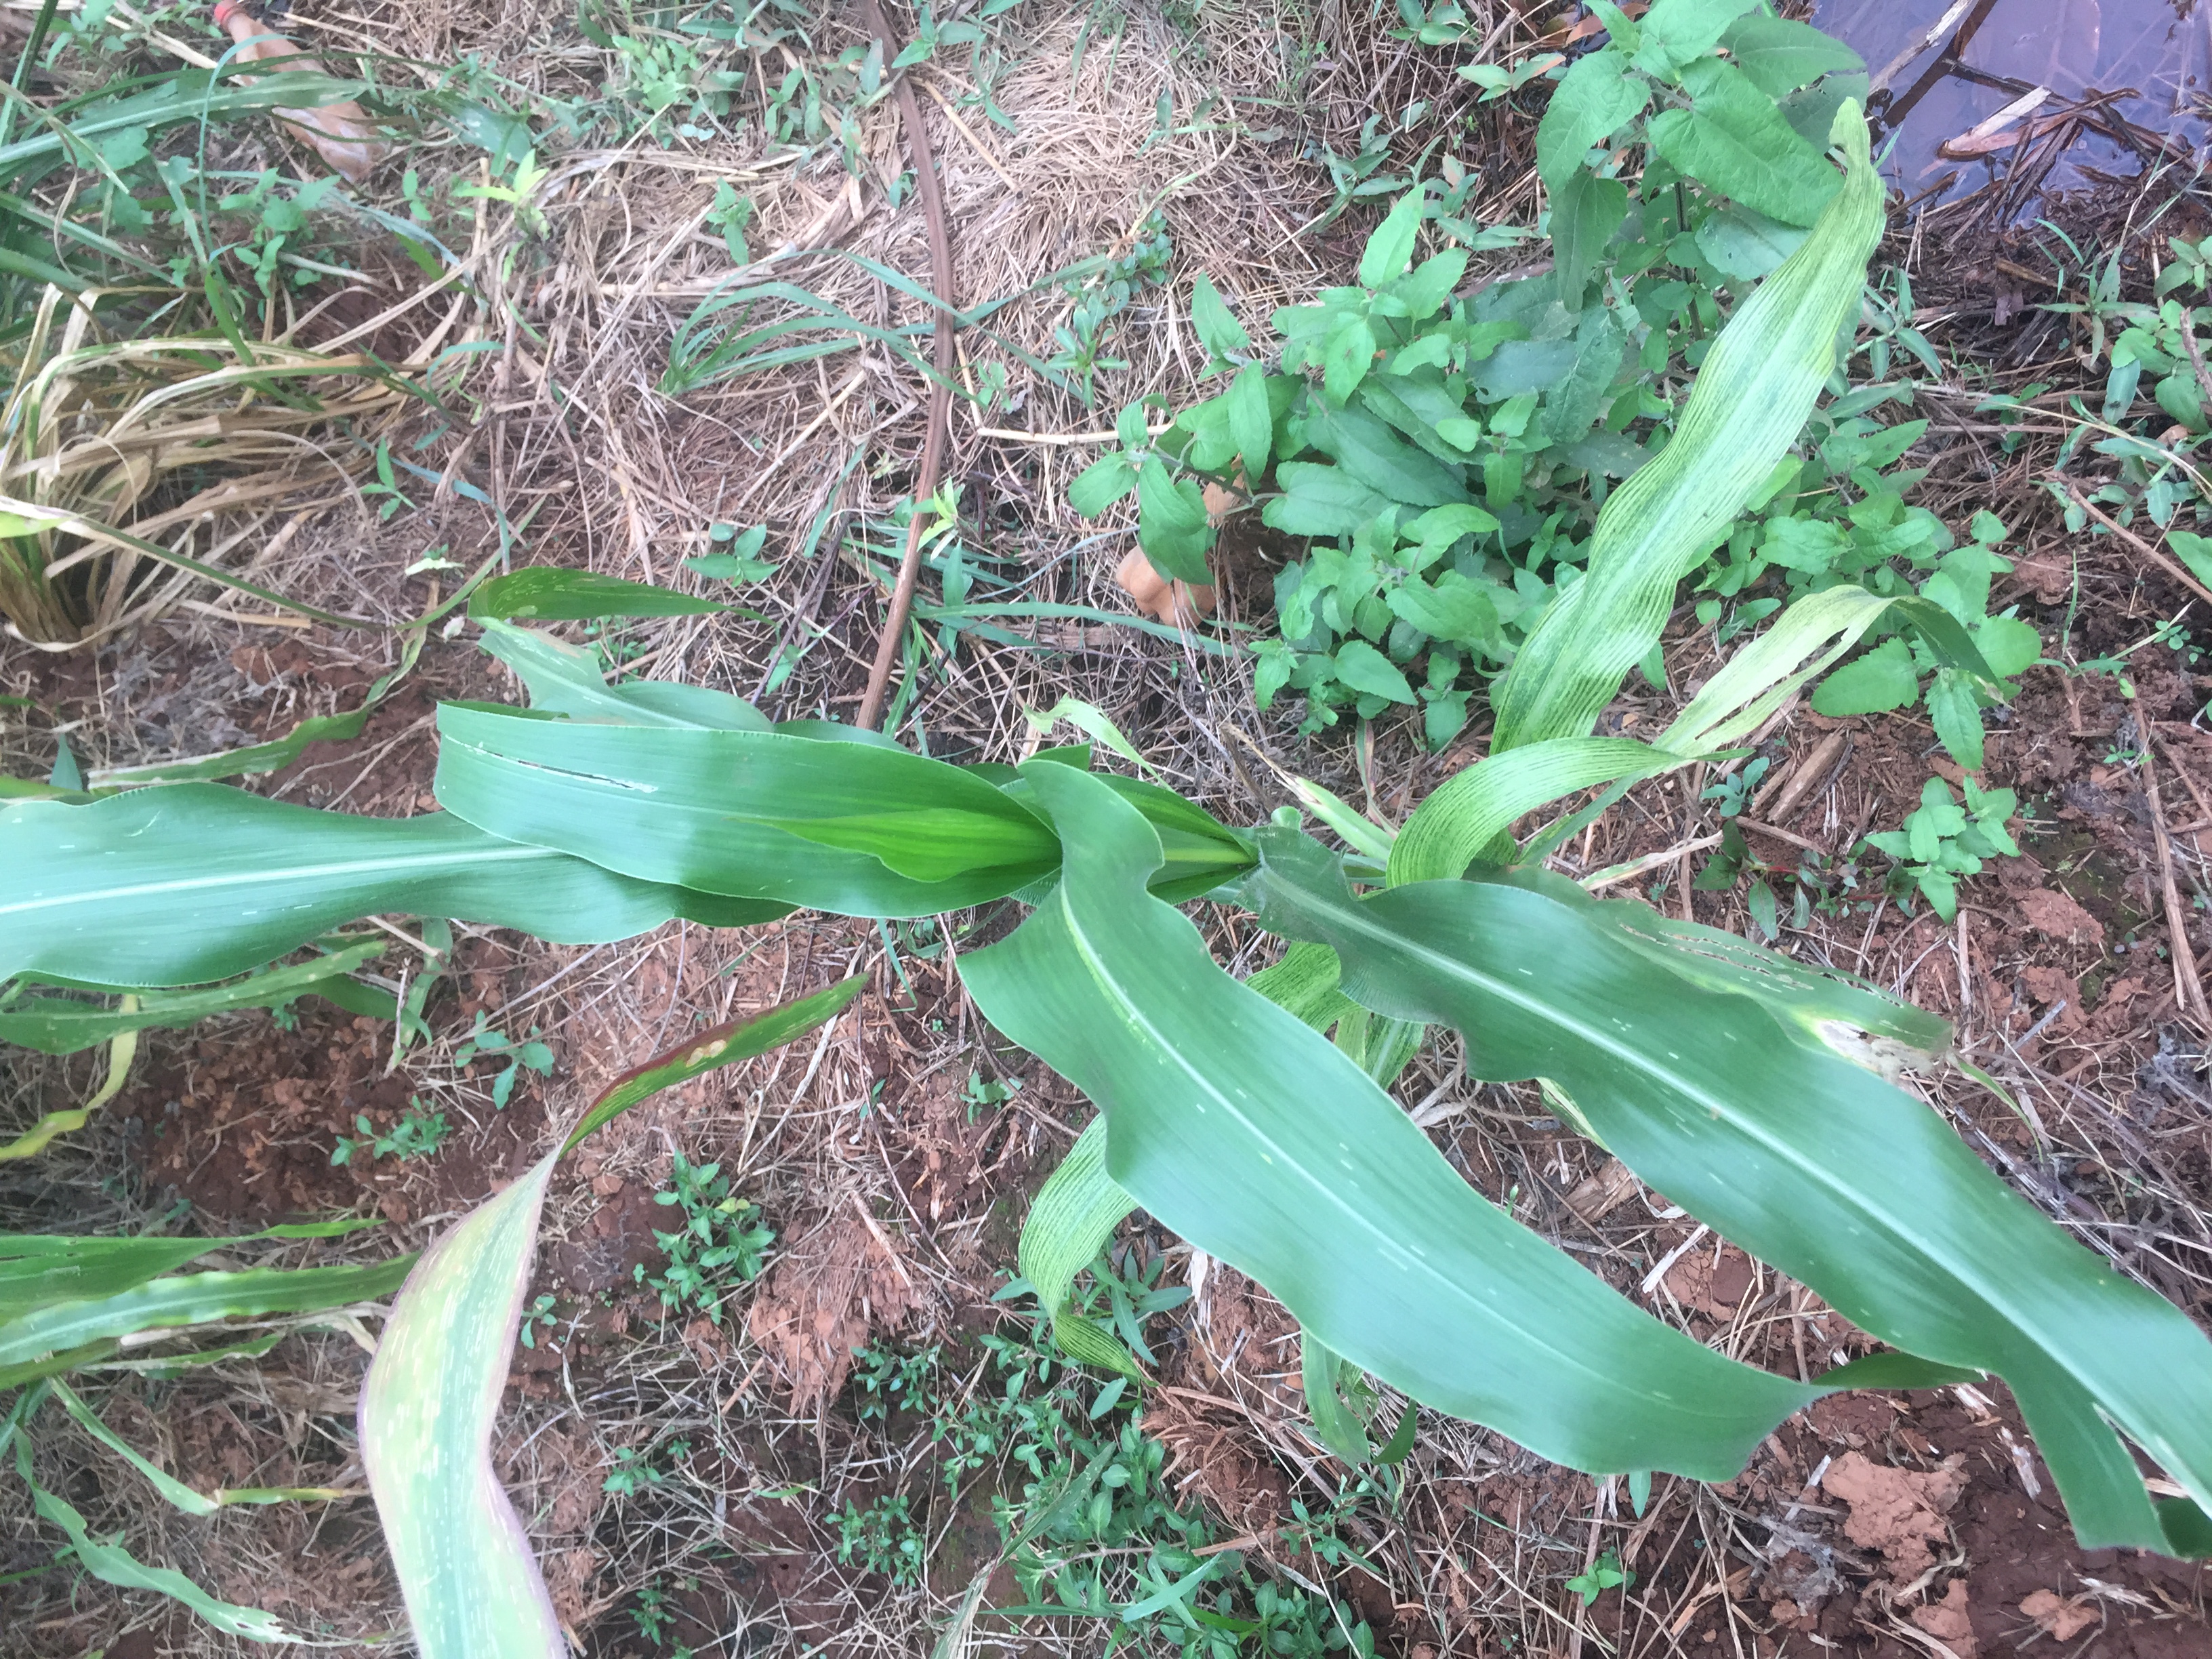
Label: helminthosporium_leaf_blight